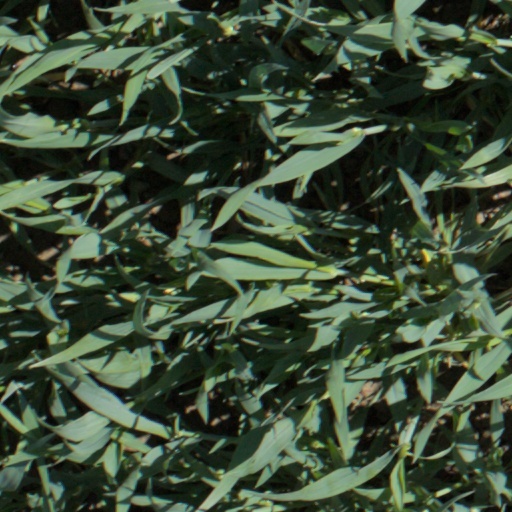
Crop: wheat